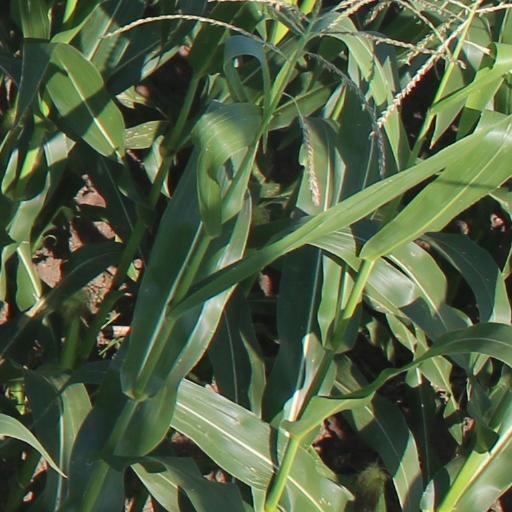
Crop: maize; corn